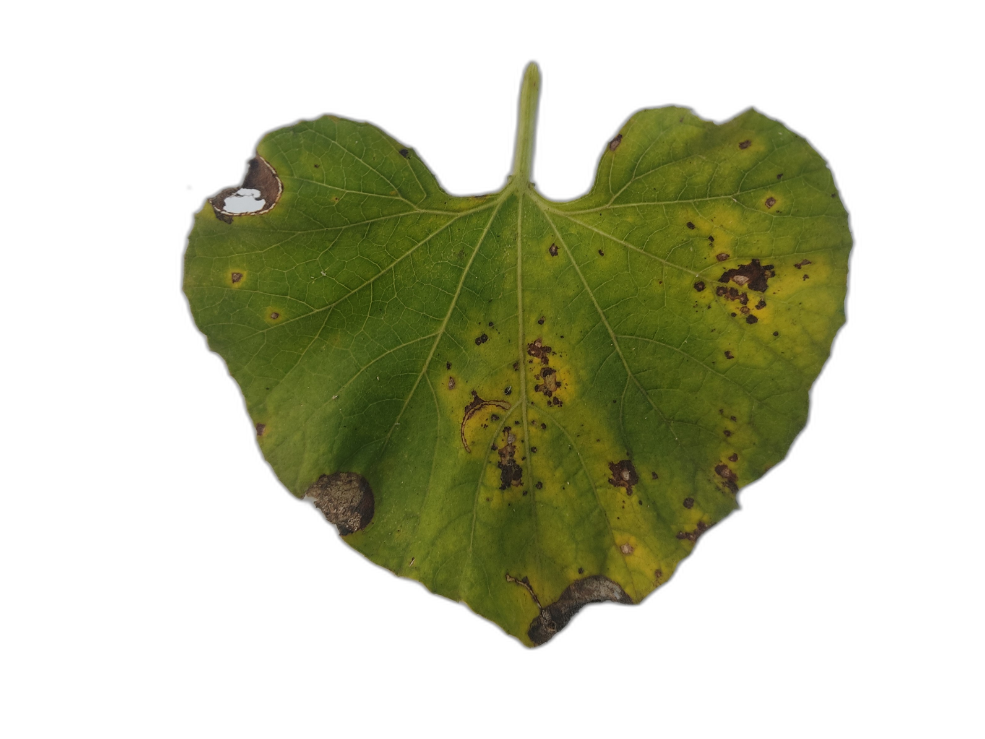
Crop: Bottle Gourd
Label: Anthracnose